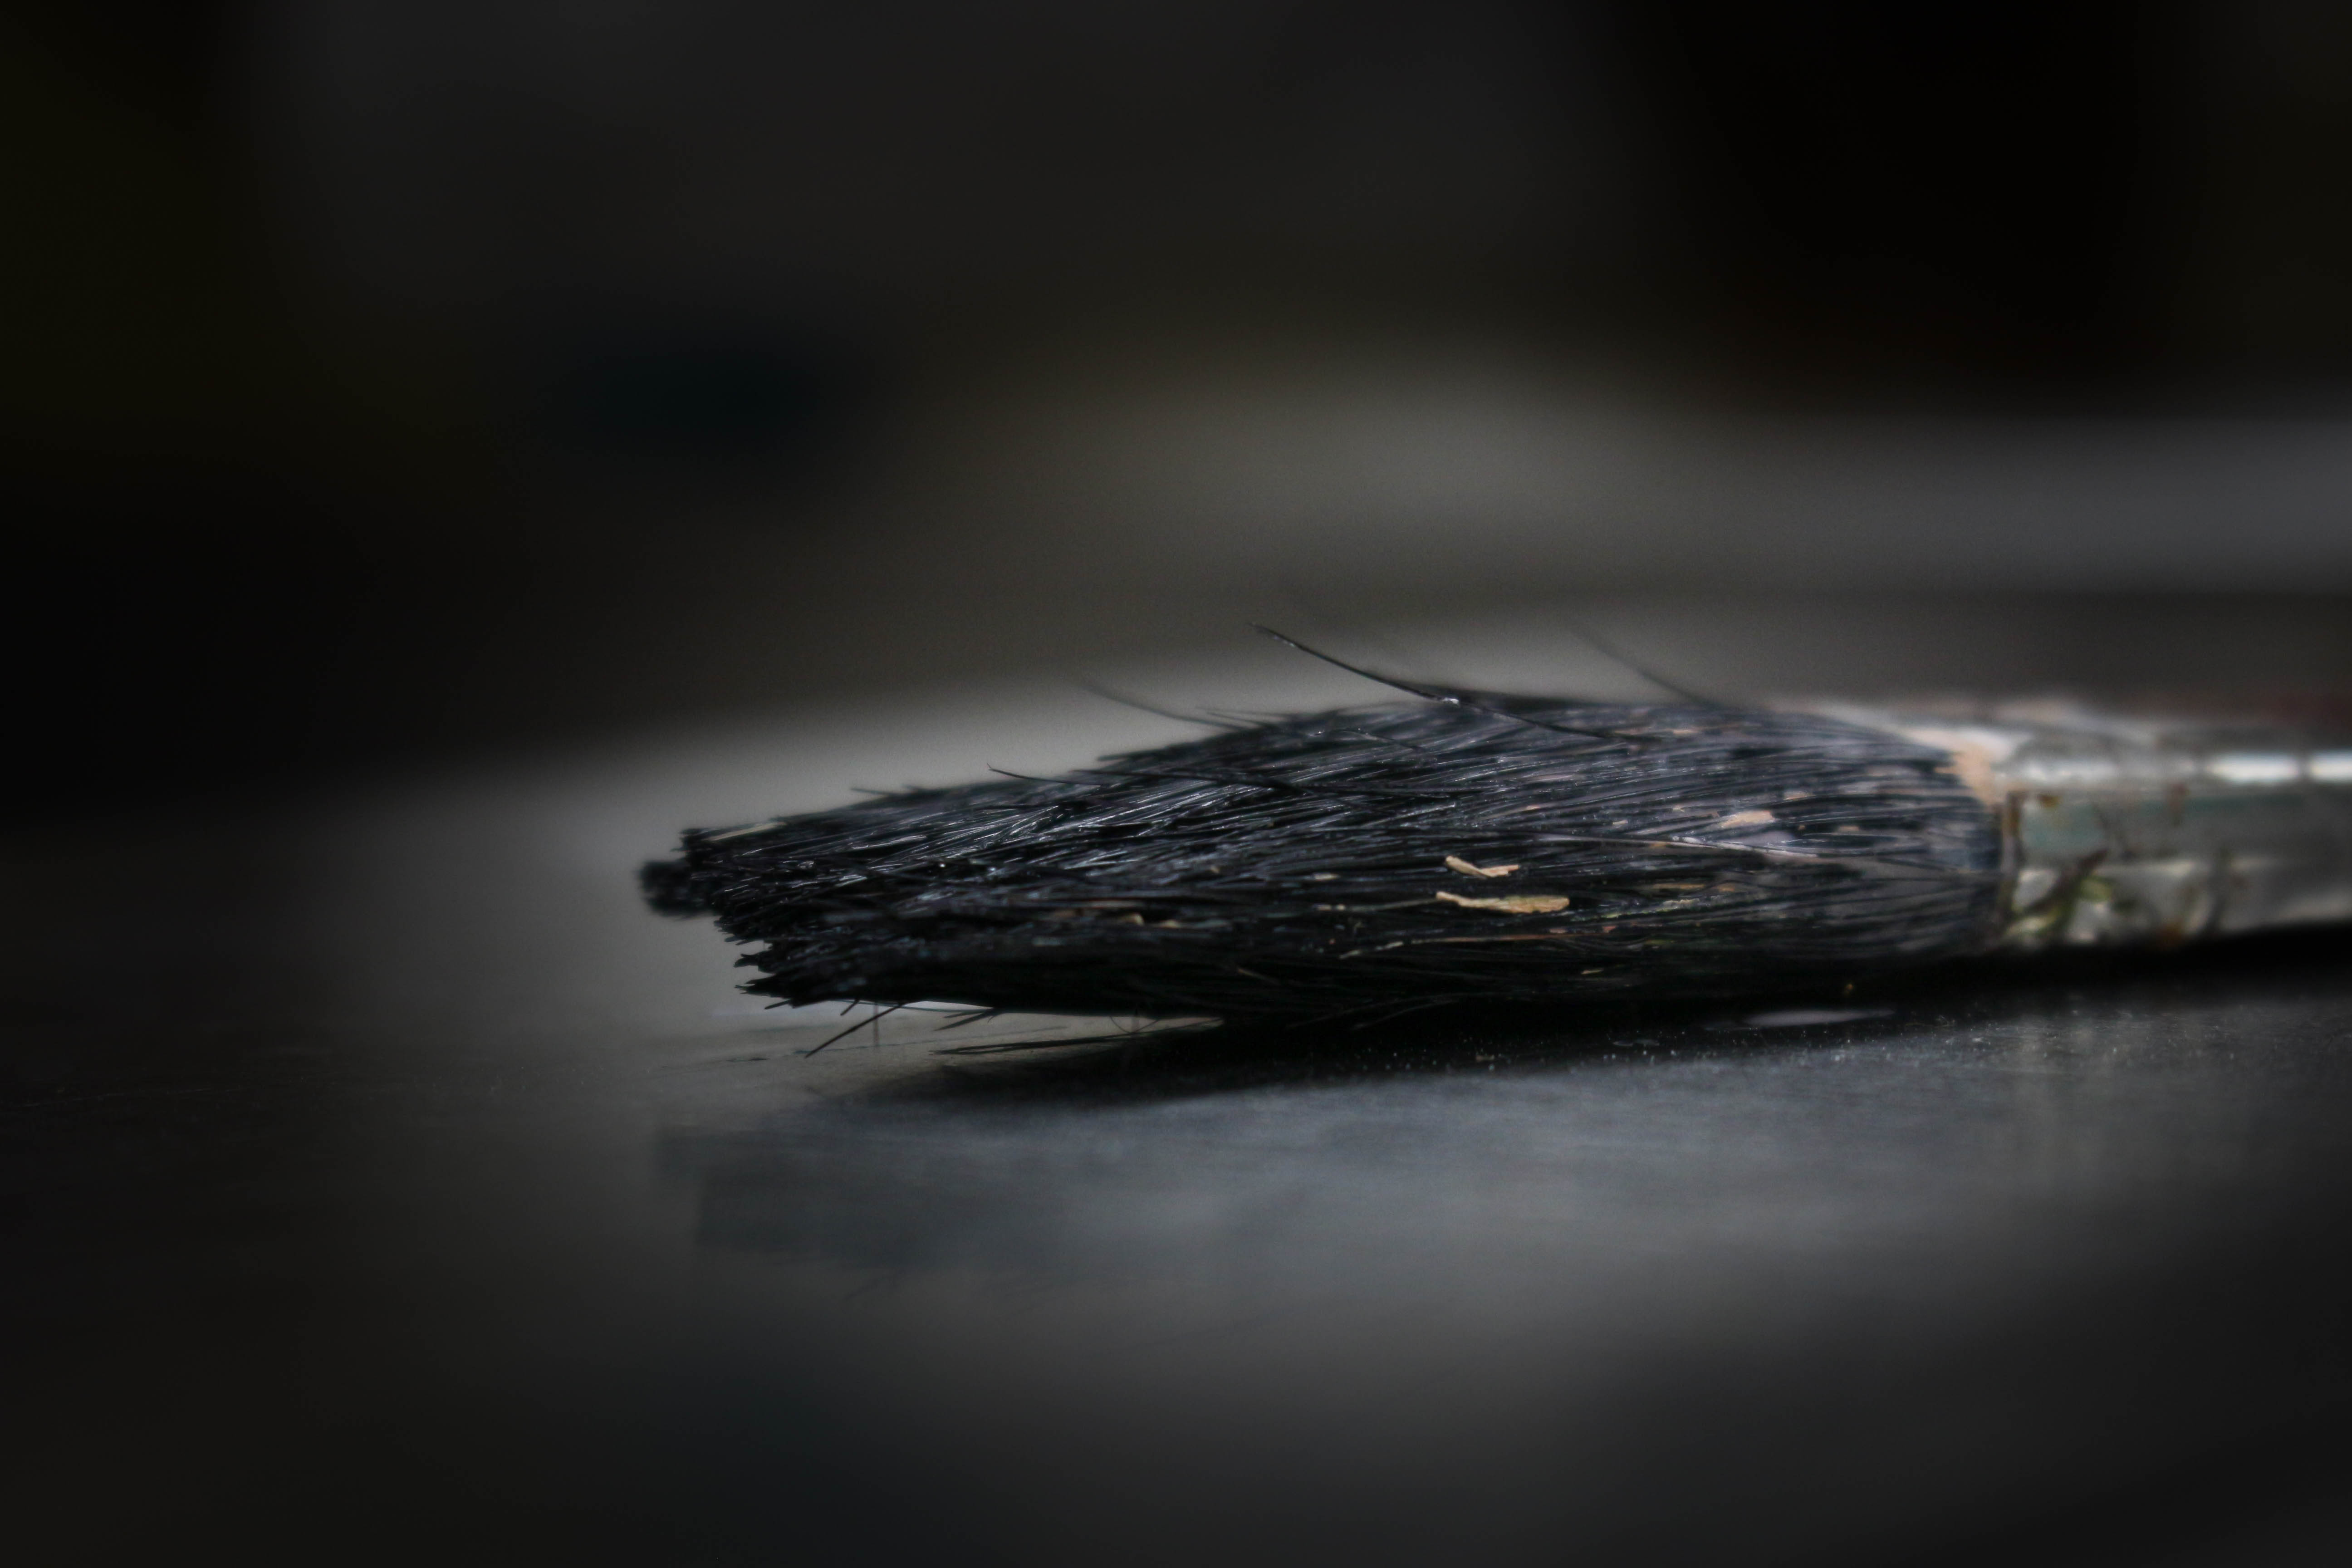
hand, light, black and white, wood, photography, leaf, brush, reflection, darkness, blue, black, monochrome, paint brush, close up, macro photography, monochrome photography, computer wallpaper